Lithuania national baseball team

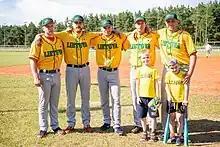
Lithuania players in 2022

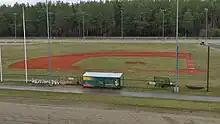
Baseball diamond in the

Lithuania's roster for the European Baseball Championship Qualifier 2022, the last official competition in which the team took part.